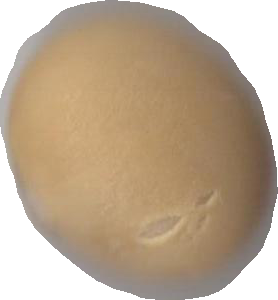
Variety: Dega